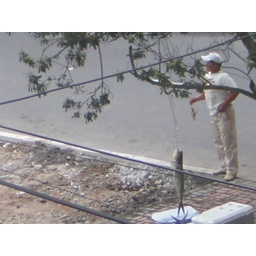
Quito - zoom in from kitchen window